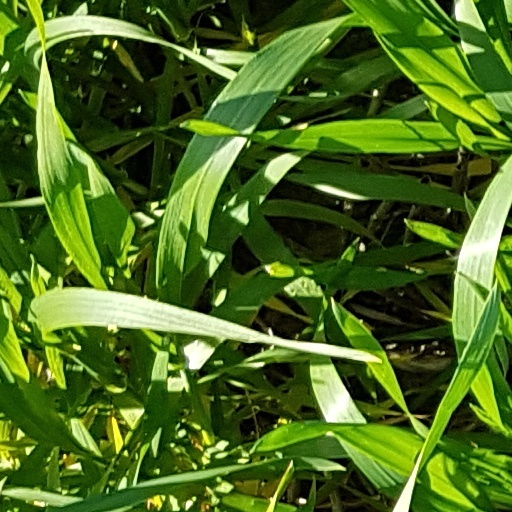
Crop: wheat